Catskill Mountain Railroad

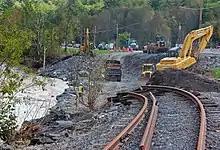
Construction equipment and workers in a stony depression at the side of a body of water on the left. Bent railroad tracks dangle into it from the foreground; traffic is backed up on a road in the rear

On August 28, 2011, CMRR was devastated by flooding as a result of Hurricane Irene. Flood waters inundated the yard at Phoenicia, scouring the right of way and threatening the depot. A significant washout occurred at Campground Curve, similar to the one in 1987. All operating equipment had been moved to safe ground at Mt. Tremper, east of Campground Curve. Additional damage had been incurred where damage from a previous washout was already underway. In the non-operating segment east of Cold Brook station, the most significant damage was the loss of three of the four spans of Boiceville Trestle (Bridge C30) to rising flood waters. There was no significant damage to the restored tracks in the Kingston area.